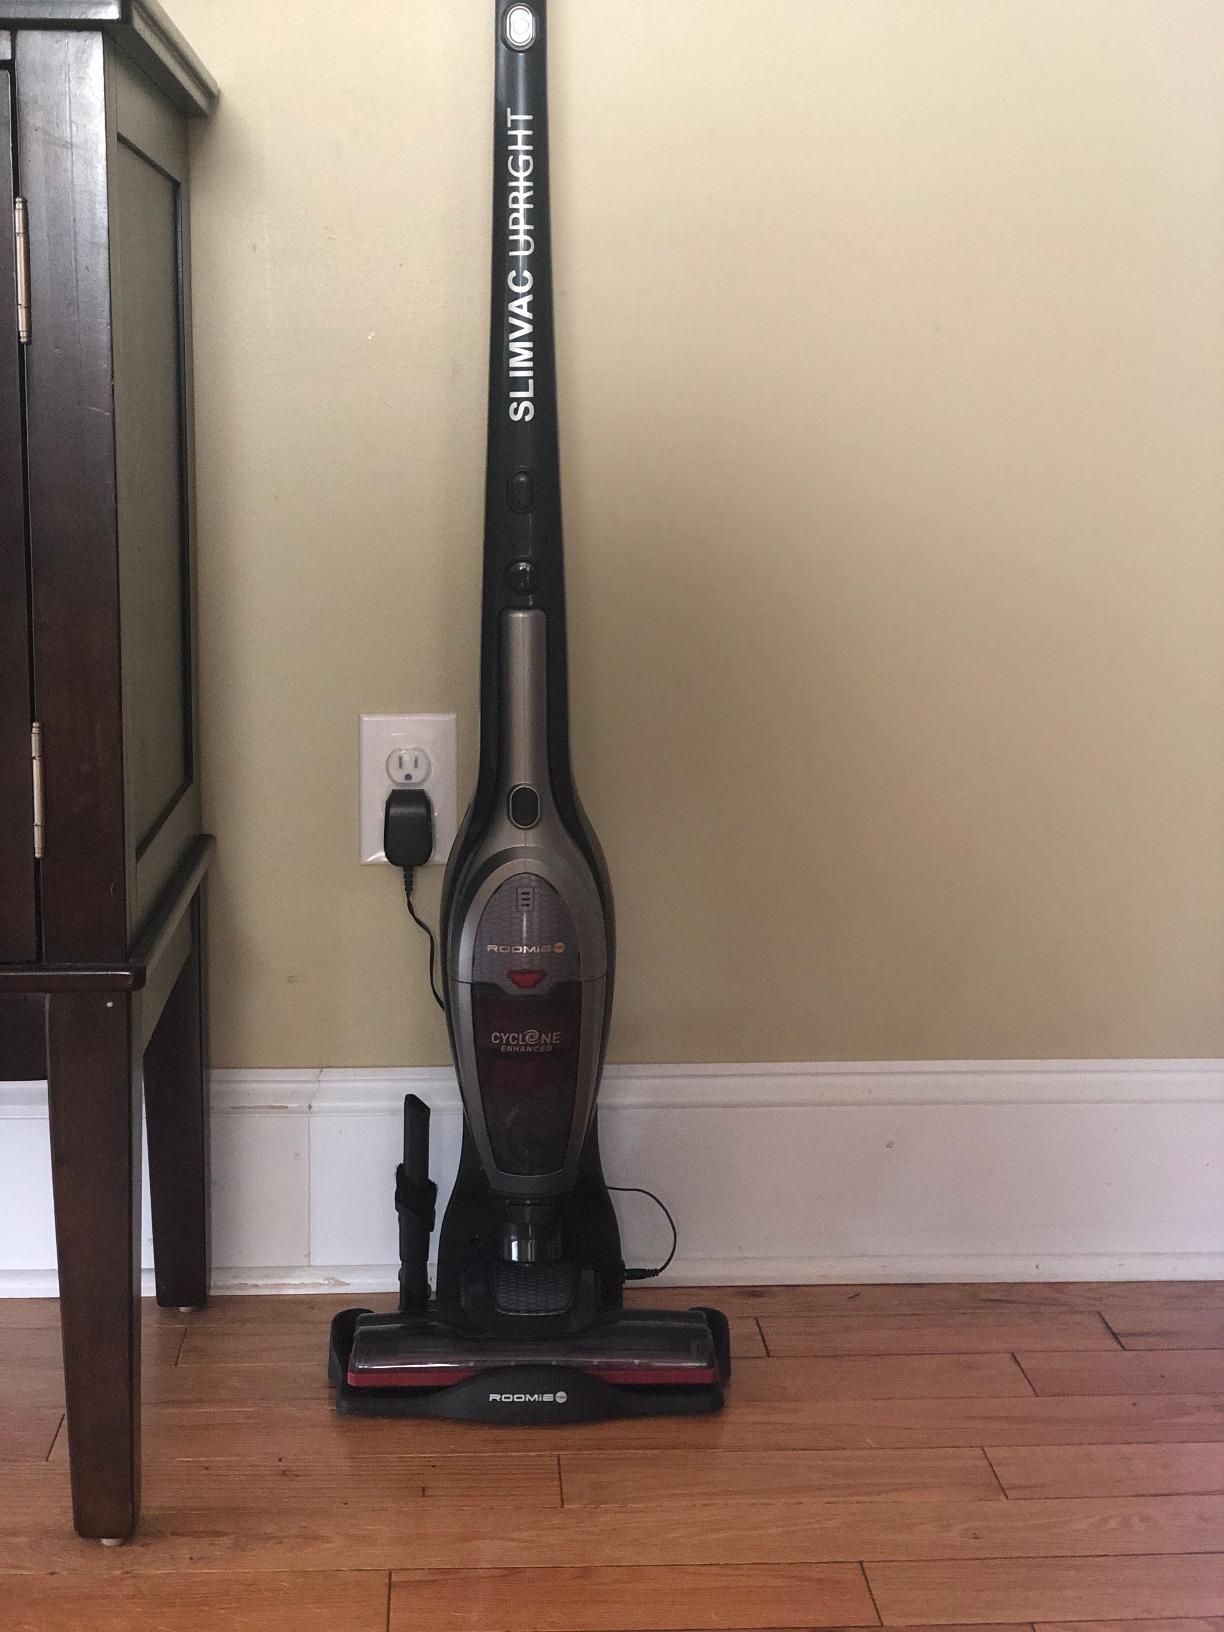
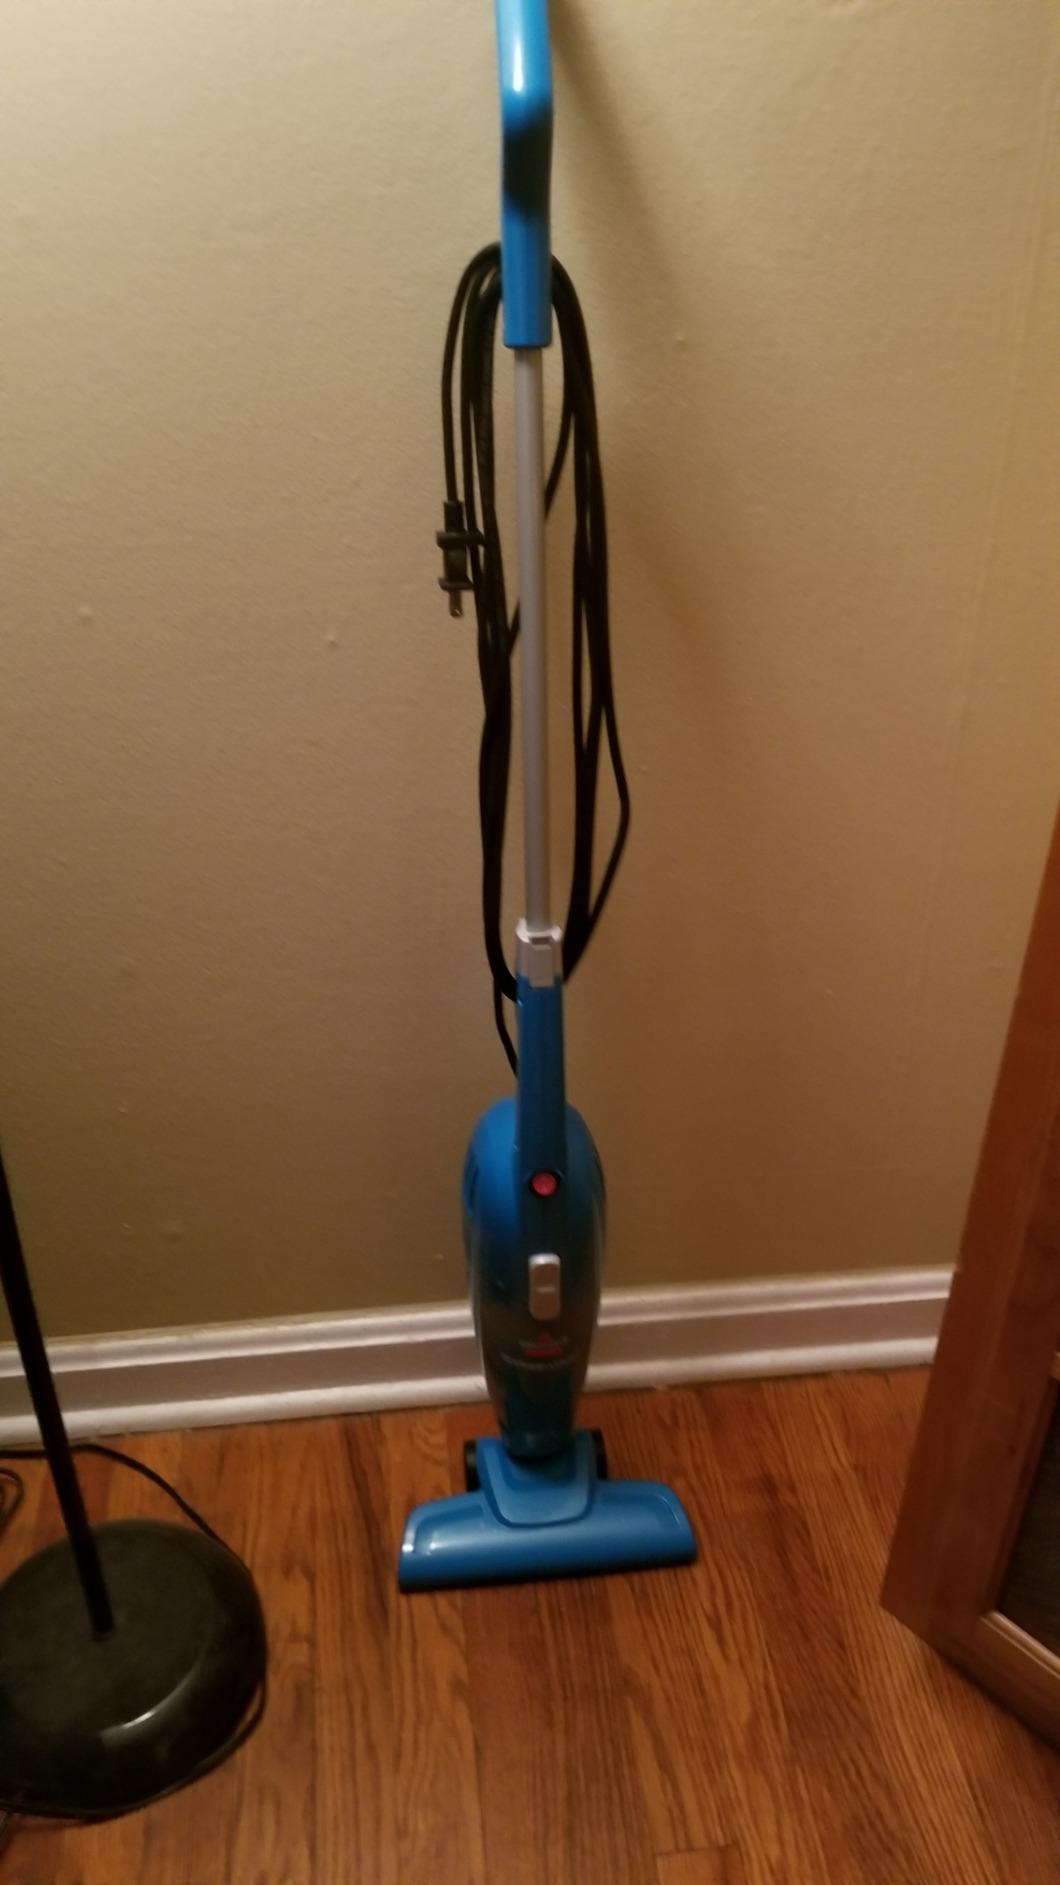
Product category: items_vacuum
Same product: no